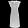
Label: Dress